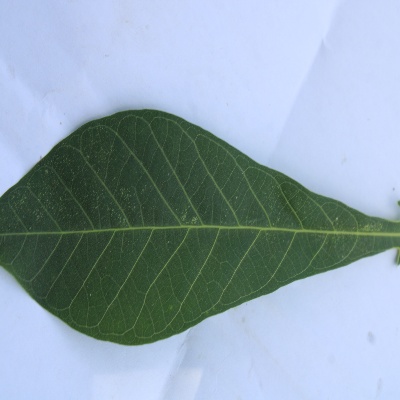
Crop: Cassava
Condition: healthy